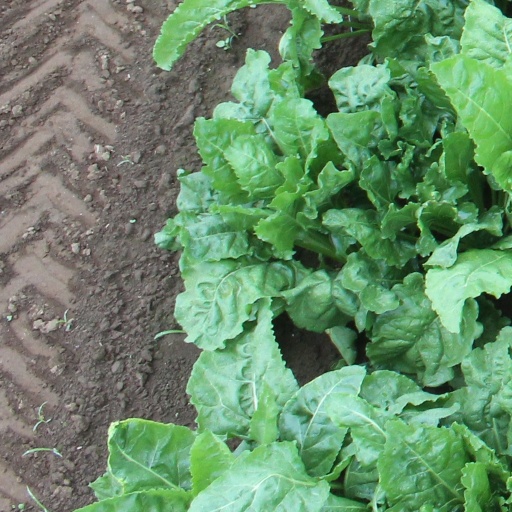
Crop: sugar beet